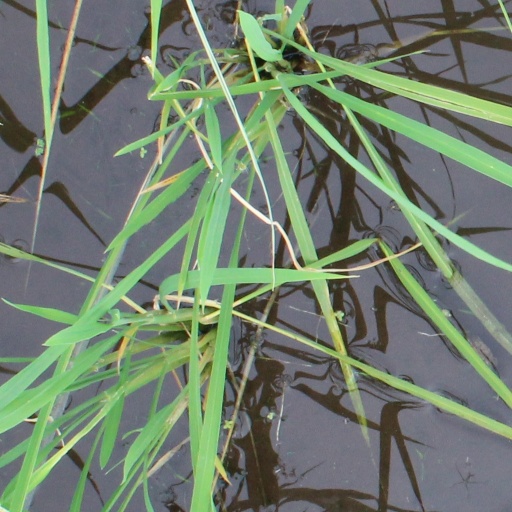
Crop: rice